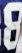
Number: 8